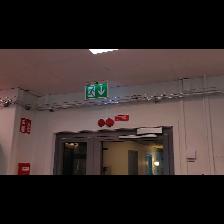
Label: NonHuman